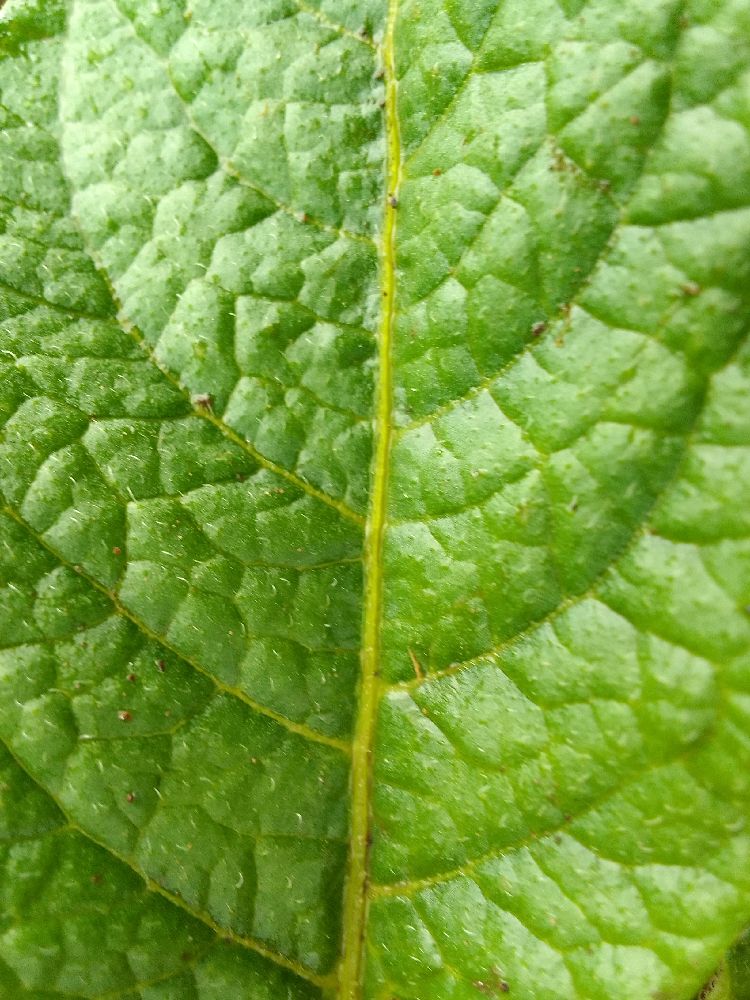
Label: Healthy